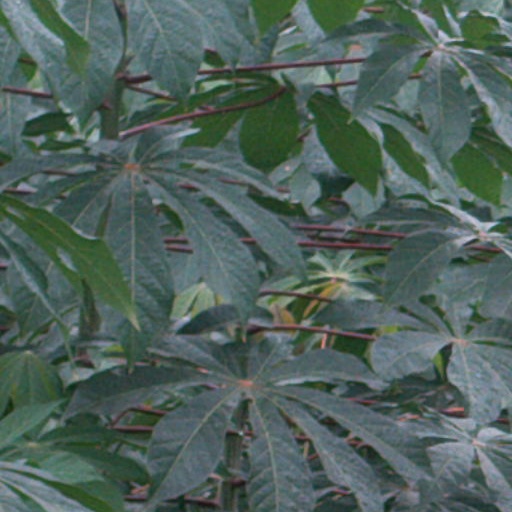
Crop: cassava